Sevgi Çınar

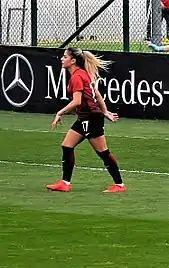
Sevgi Çınar playing for Turkey national in the friendly match against Estonia at TFF Riva Facility on 7 April 2018.

In January 2012, Çınar left Adana İdmanyurduspor, where she began her football career, and accepted an offer of Konak Belediyespor. She joined the team in İzmir, and appeared in her new team's play-off matches already in the 2012–13 season of Women's First League. She played in three matches of the 2015–16 UEFA Women's Champions League qualifying round, and scored one goal.